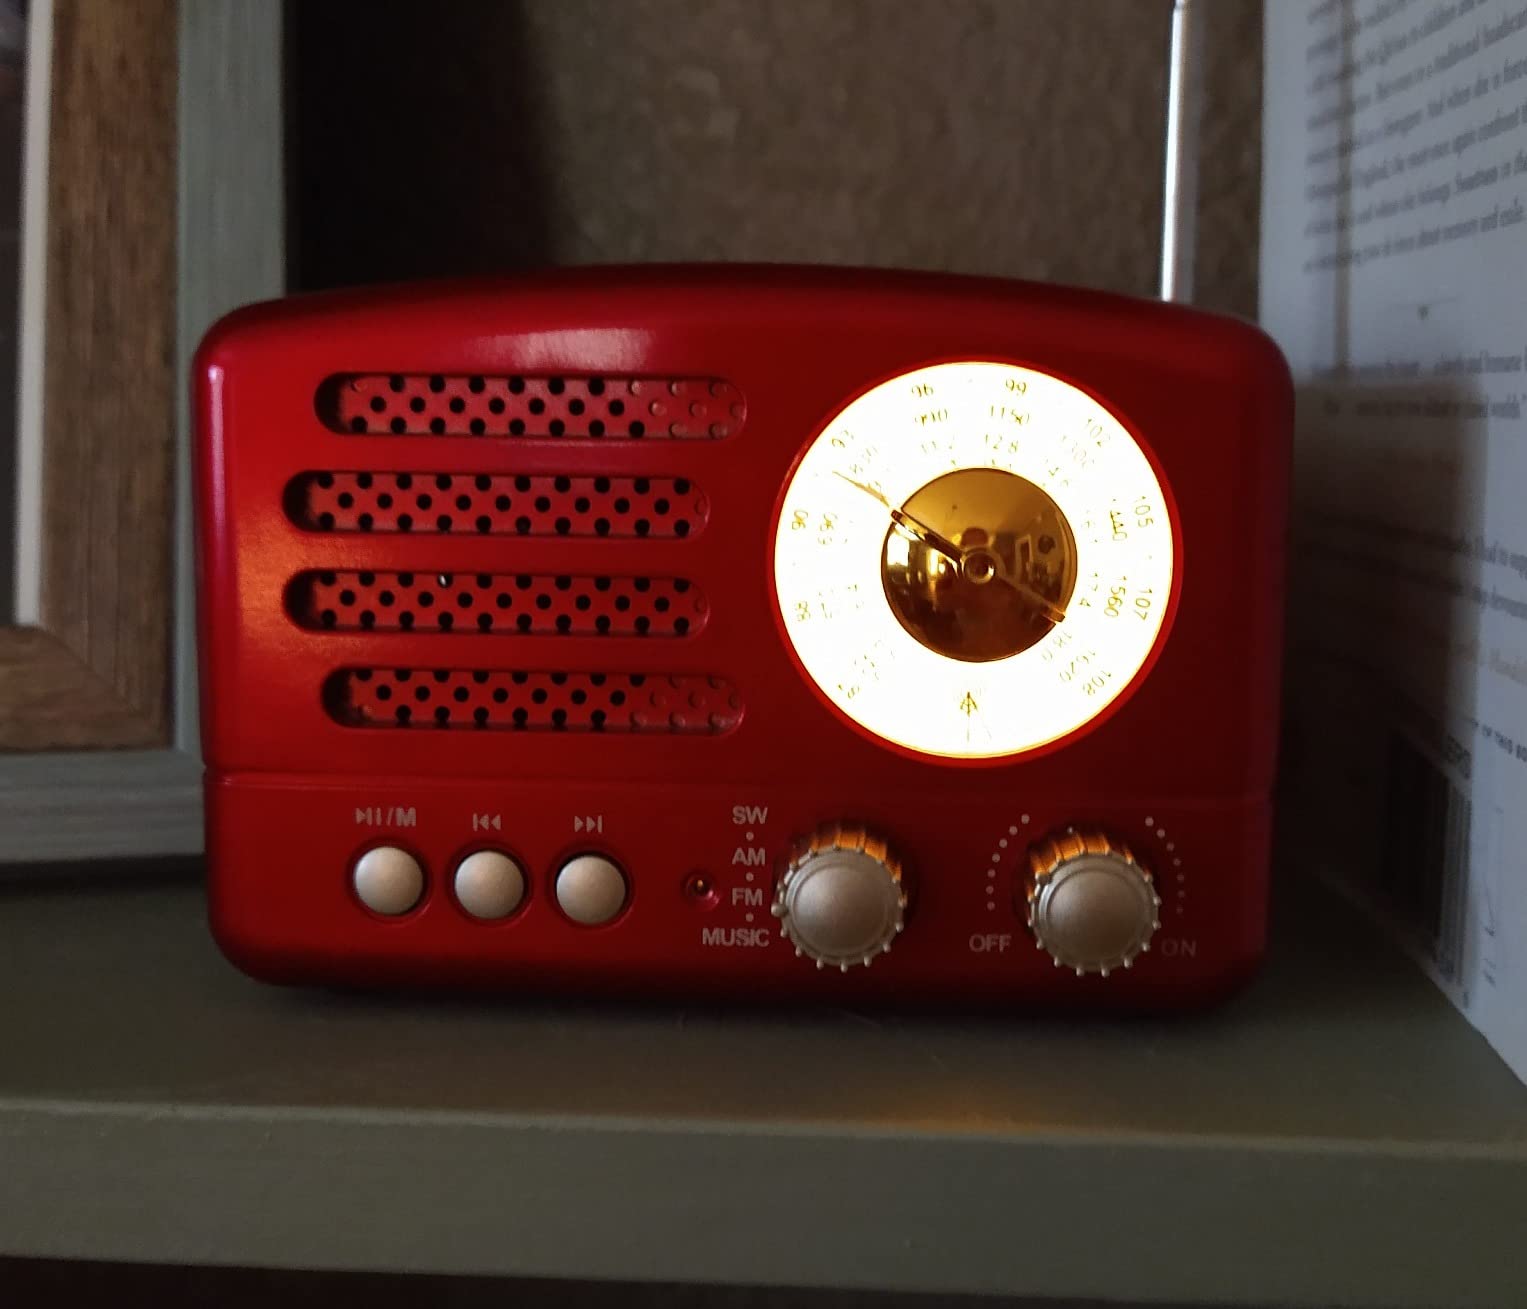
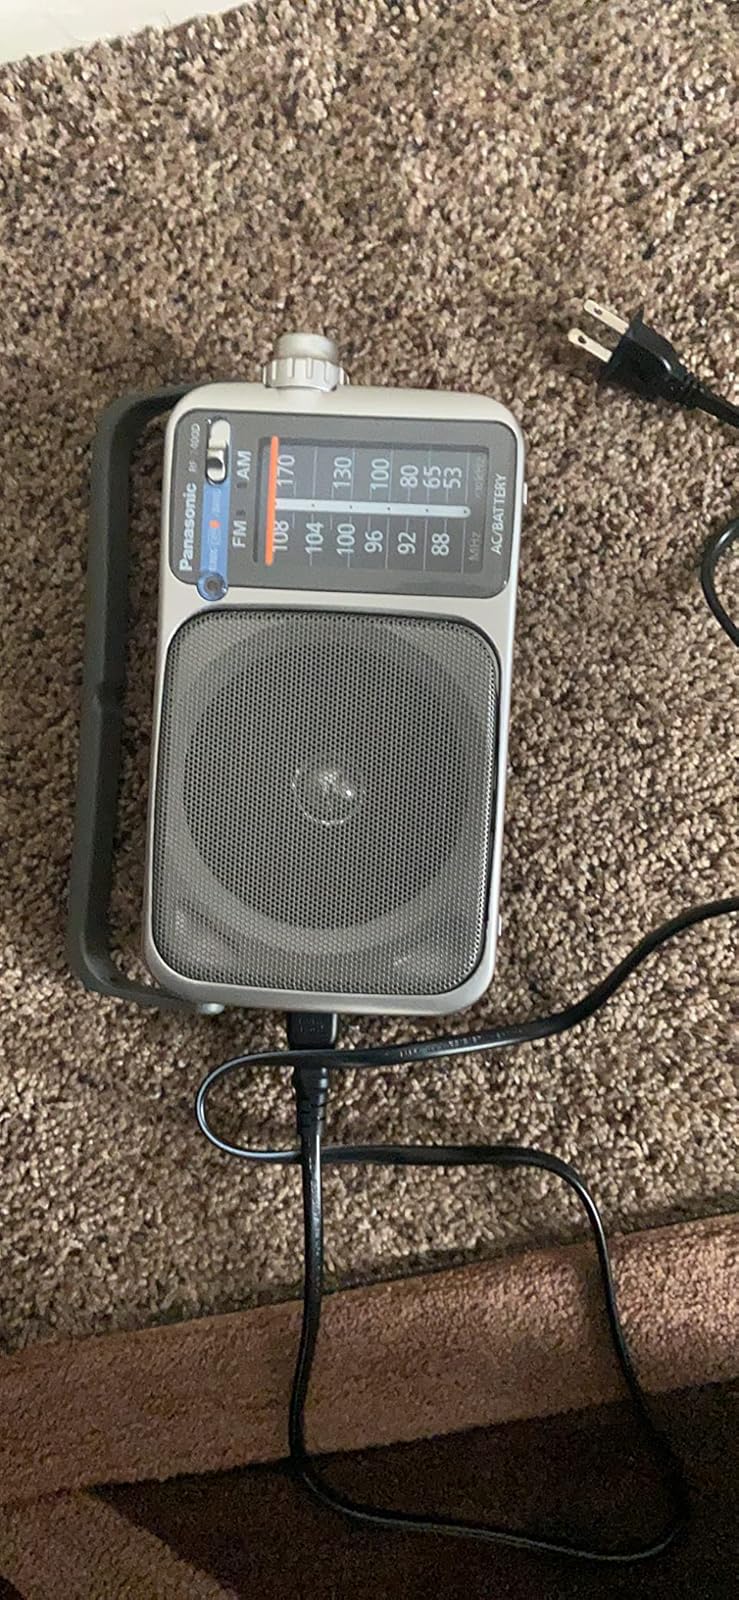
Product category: radio
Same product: no